USS Detroit (LCS-7)

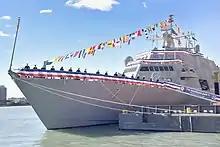
Commissioning of "Detroit" on 22 October 2016

The ceremonial “laying of the keel” was in early November 2012 at the Marinette Marine shipyards in Marinette, Wisconsin. The ship was launched on 18 October 2014. The US Navy accepted "Detroit" into service on 12 August 2016; the ship was commissioned on 22 October 2016. She is assigned to Littoral Combat Ship Squadron Two. The ship is sponsored by Mrs. Barbara Levin (Wife of Senator Carl Levin)